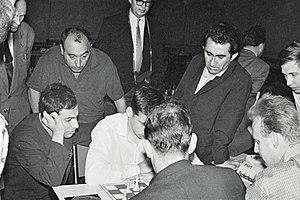
Le championnat du monde d’échecs est une épreuve destinée à déterminer le champion du monde pour le jeu d’échecs. Ce championnat existe depuis 1886.
Mikhaïl Nekhemievitch Tal, né le 9 novembre 1936 à Riga et mort le 28 juin 1992 à Moscou, est un joueur d'échecs letton, devenu soviétique comme la Lettonie en 1944.
Robert James Fischer, dit Bobby Fischer, né le 9 mars 1943 à Chicago aux États-Unis et mort le 17 janvier 2008 à Reykjavik en Islande, est un joueur d'échecs américain, naturalisé islandais en 2005.